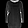
Label: Pullover